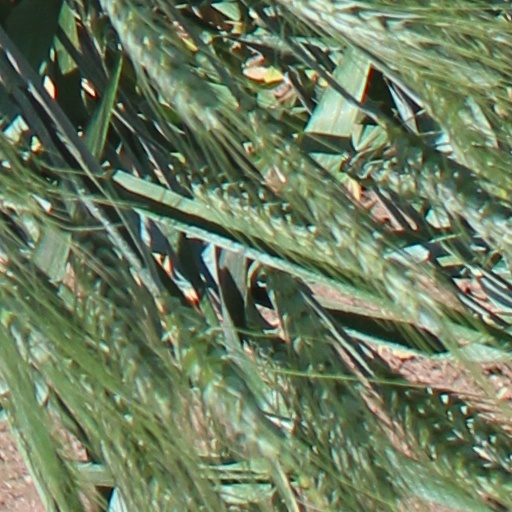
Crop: wheat